Enheduanna

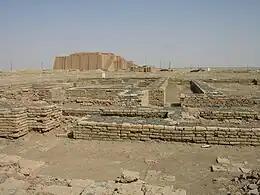
The ruins of the Giparu (front), the temple complex where Enheduanna served as an EN priestess

The hymns have been reconstructed from 37 tablets from Ur and Nippur, most of which date to the Ur III and Old Babylonian periods. Each hymn is dedicated to a particular deity from the Sumerian pantheon and a city with which the deity was associated, and may have helped to create syncreticism between the native Sumerian religion and the Semitic religion of the Akkadian empire. However, some of these poems, such as hymn 9, addressed to the temple of the deified king Sulgi from the later Third Dynasty of Ur, cannot have been written by Enheduanna or anyone in the Akkadian empire, showing that the collection may have gained additional poems over time.